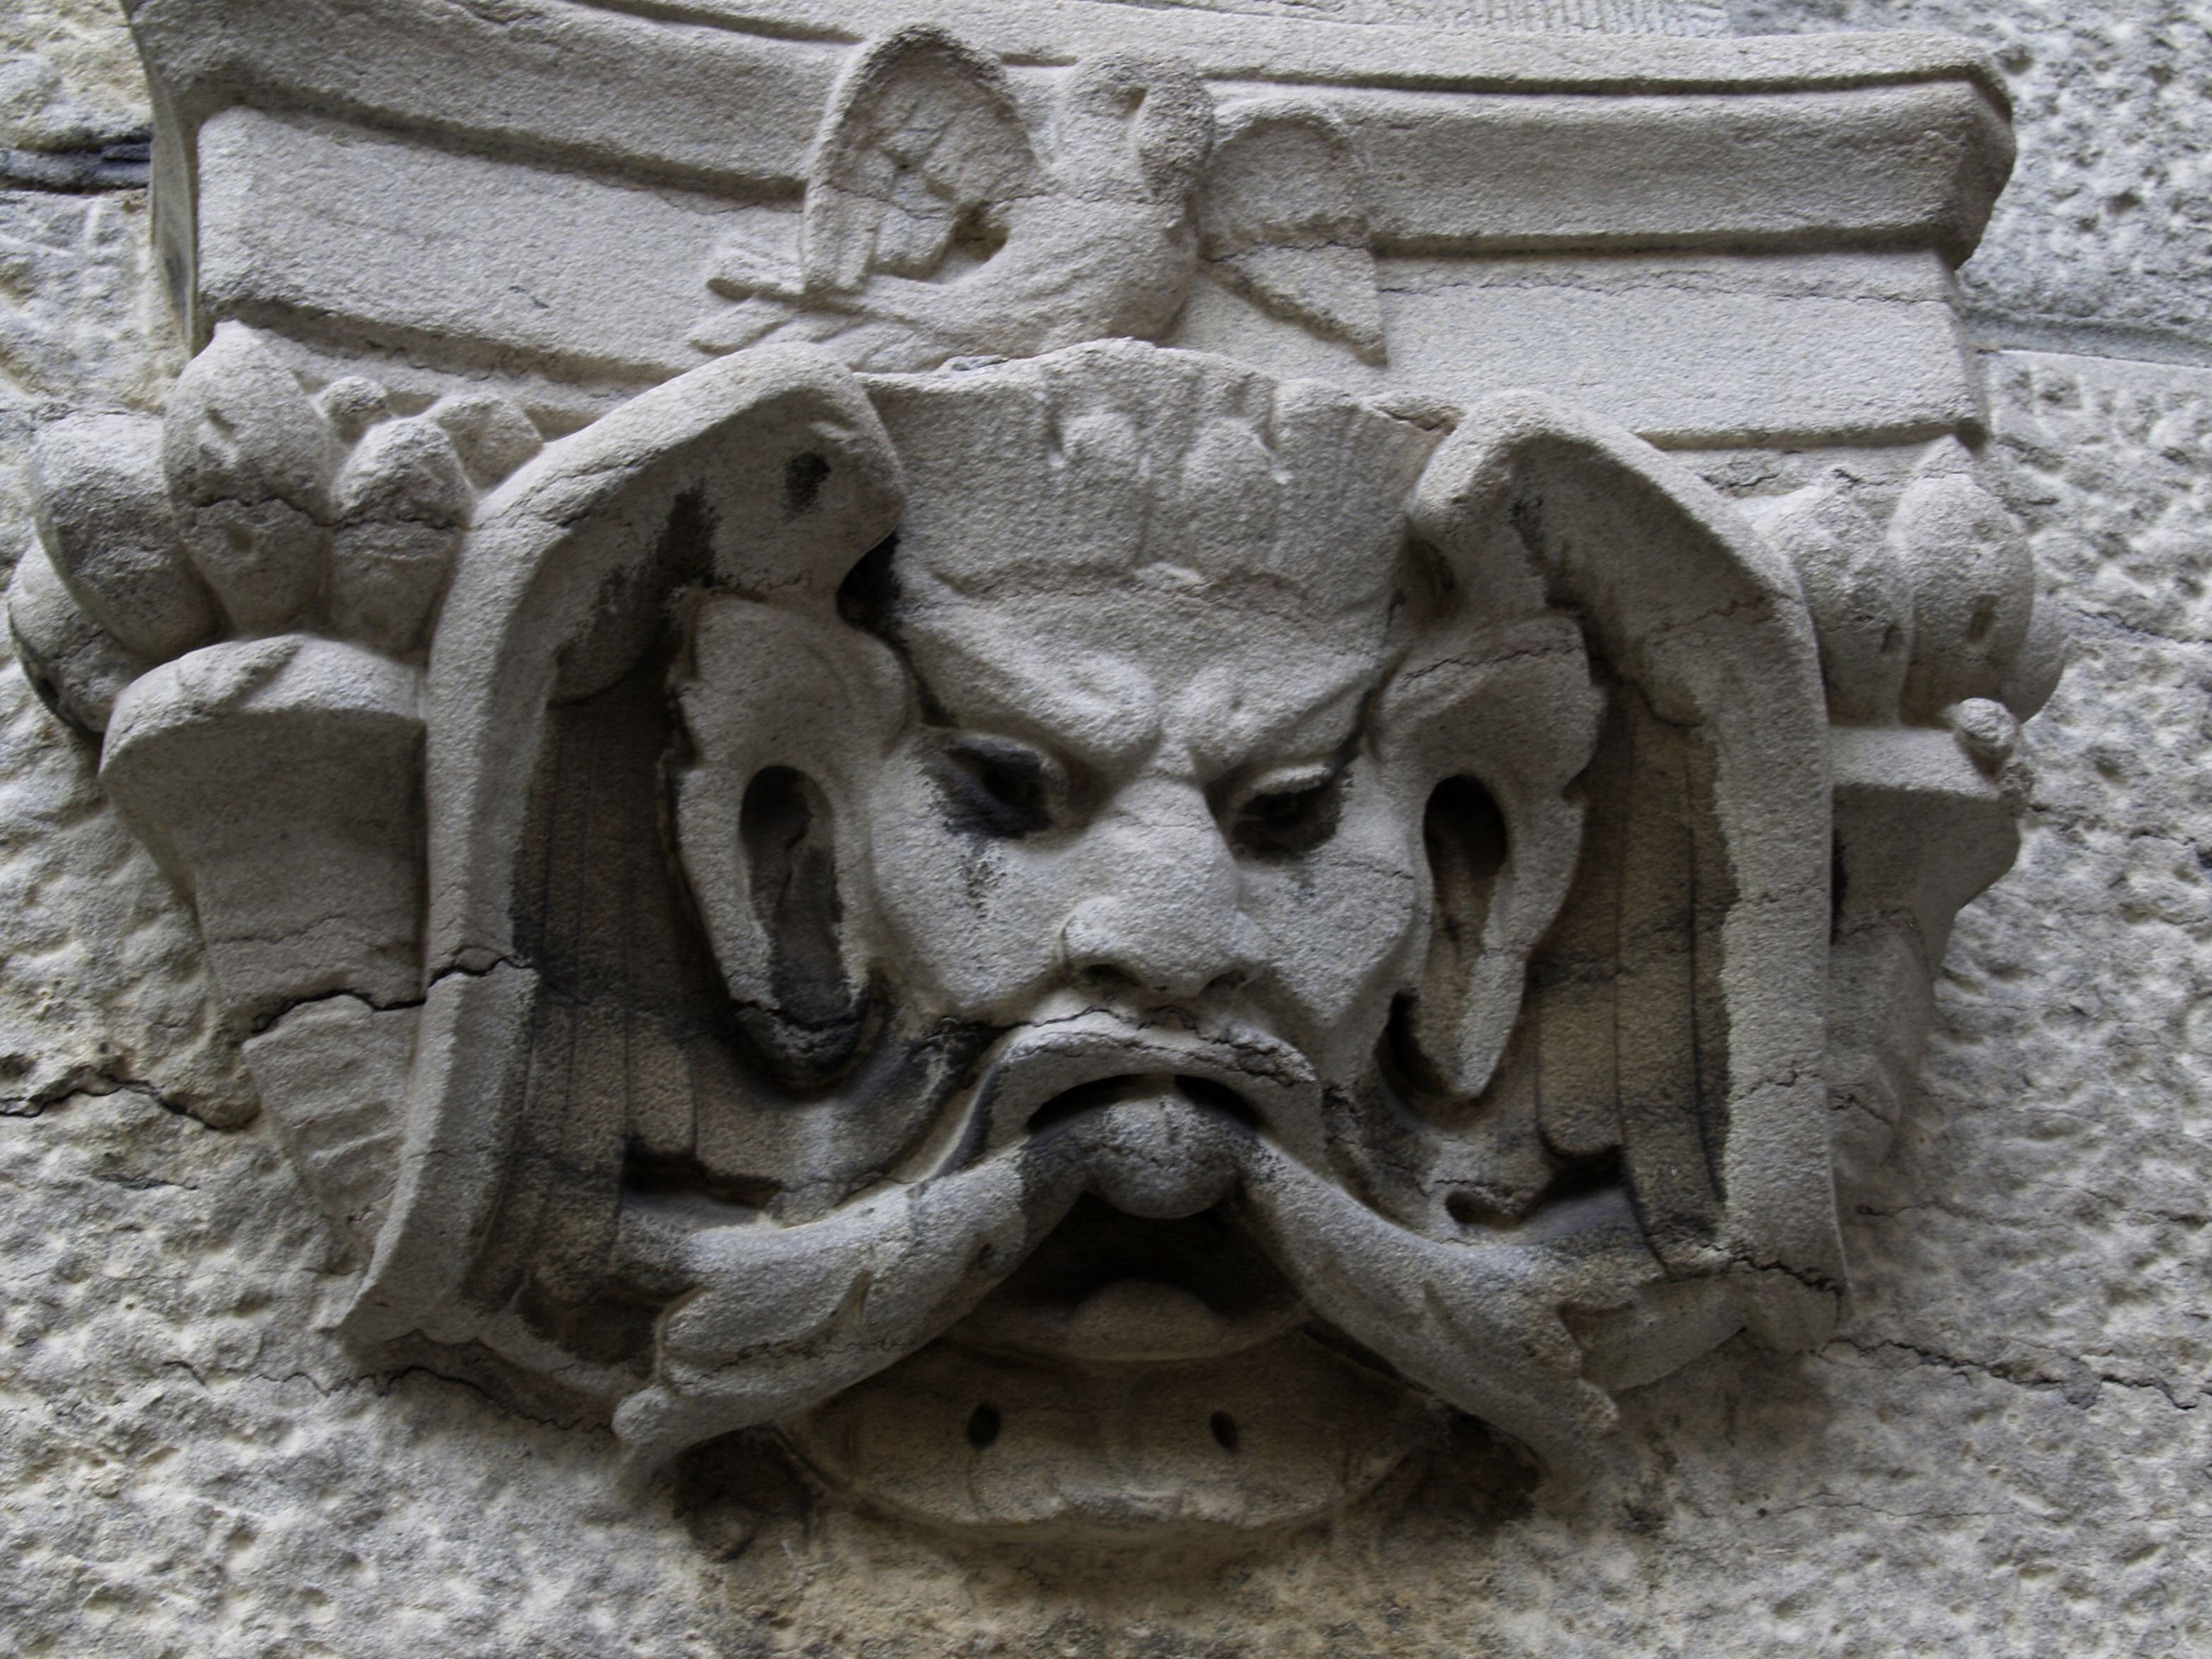
stone, monument, statue, portrait, artistic, artwork, gargoyle, sculpture, art, temple, head, fresco, carving, figures, relief, stucco, mason, stone carving, stone masonry, ancient history